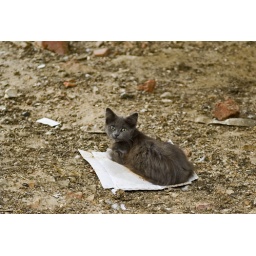
a cat in the brewery building